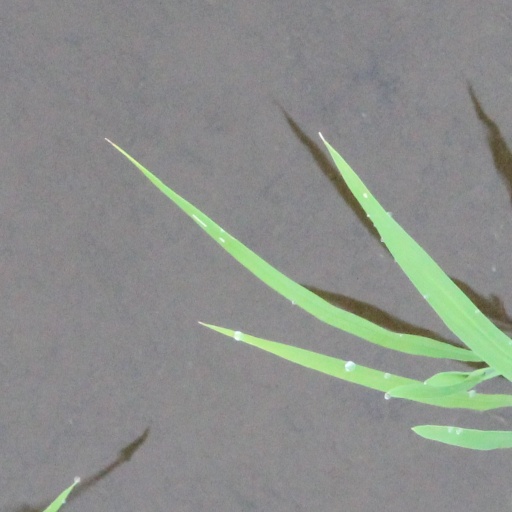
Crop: rice